Answer in natural language. How many CounterTops are visible in the scene? Choose between the following options: 4, 1, 0, 3 or 2
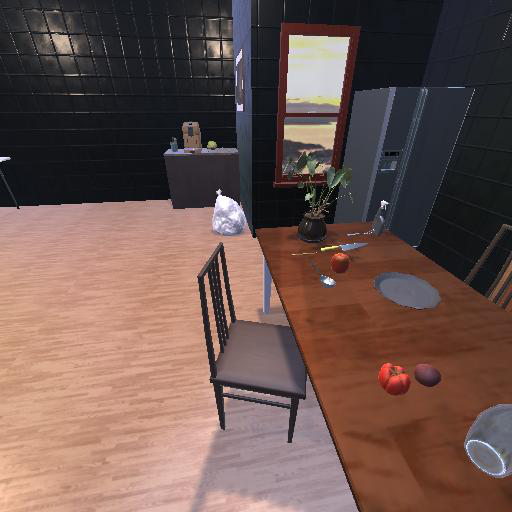
<answer>1</answer>